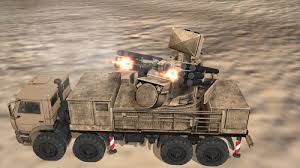
Label: Air Defense